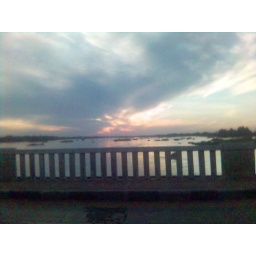
This was taken from a bridge over river Cauvery at 6 Am on my way back to Chennai.